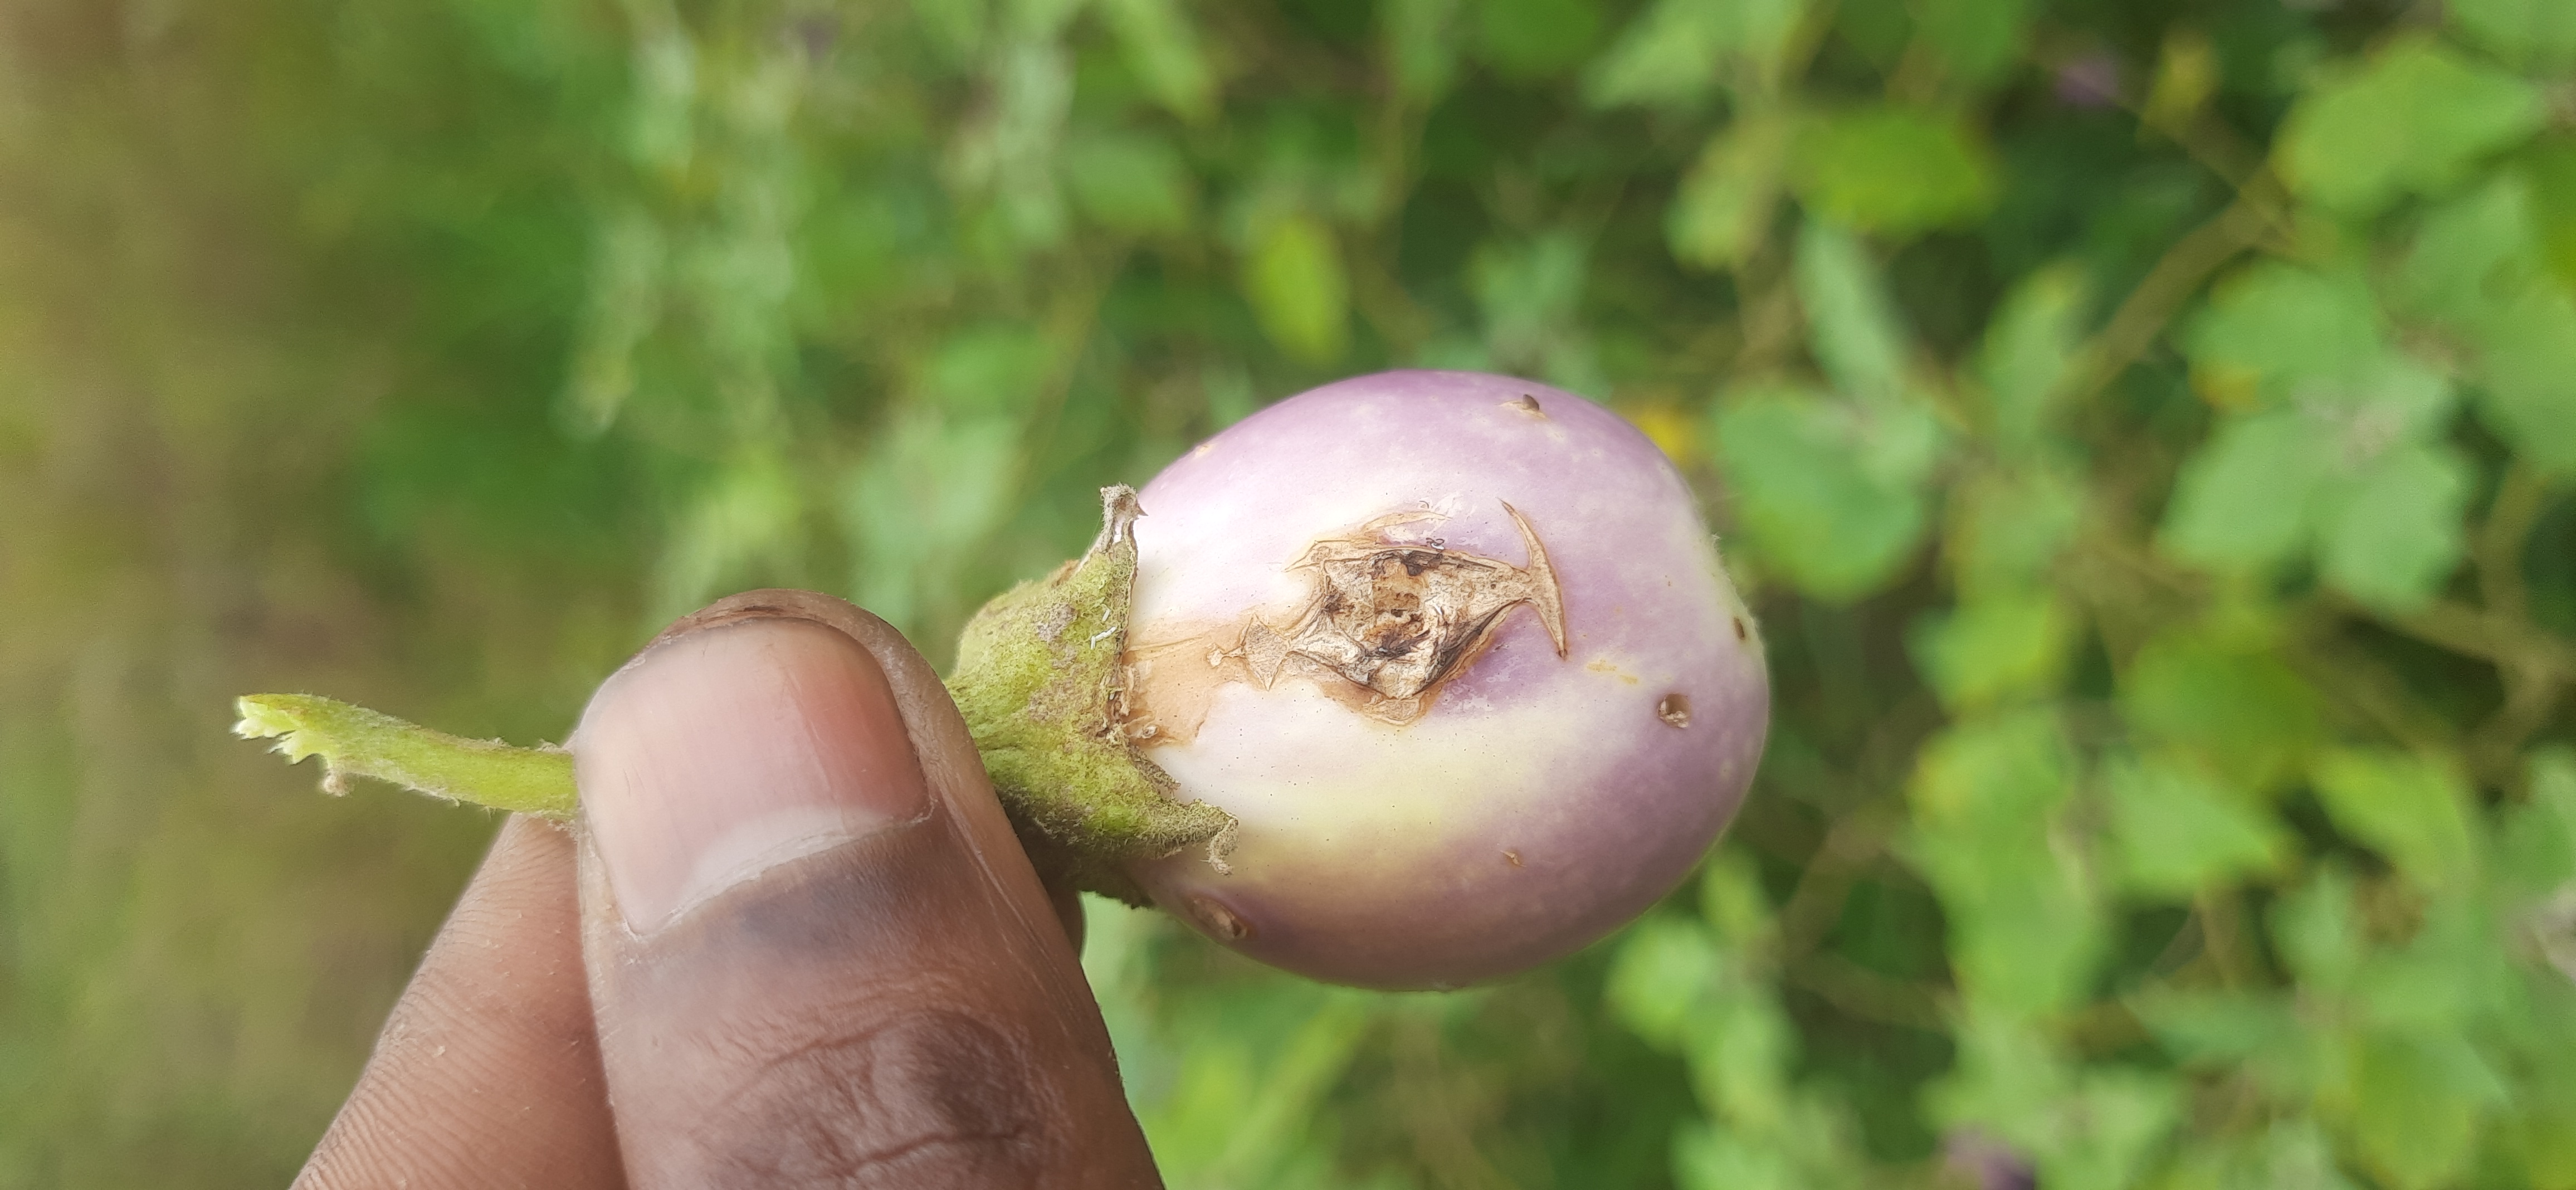
Label: Brinjal Fruit Creaking